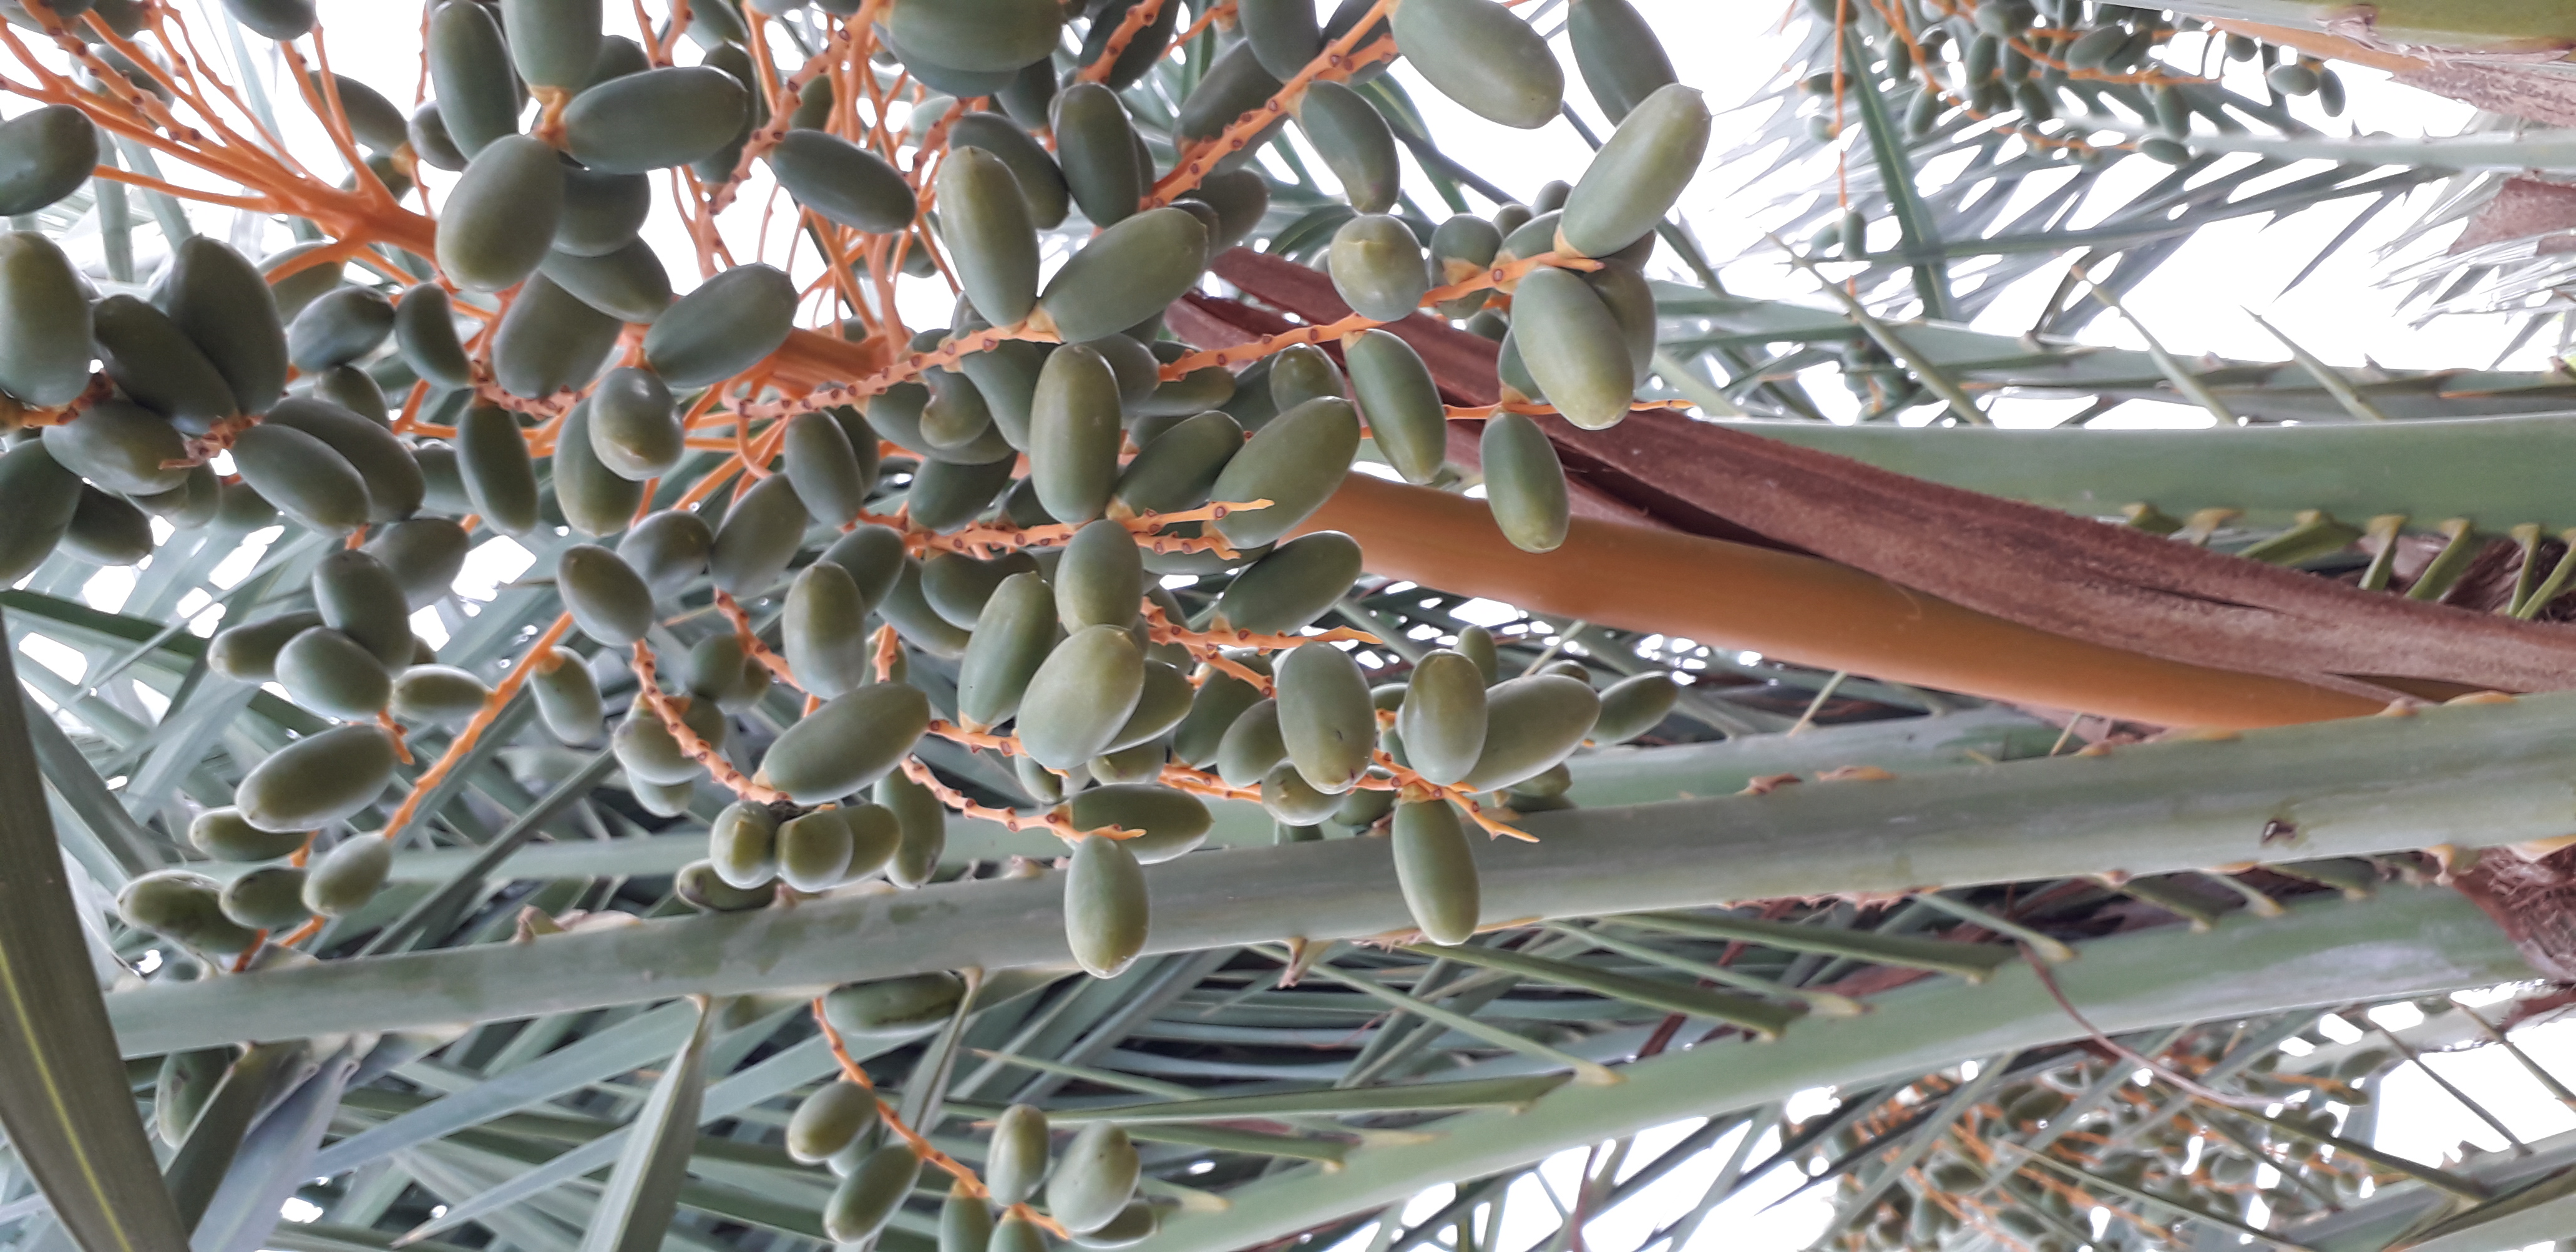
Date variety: kholt